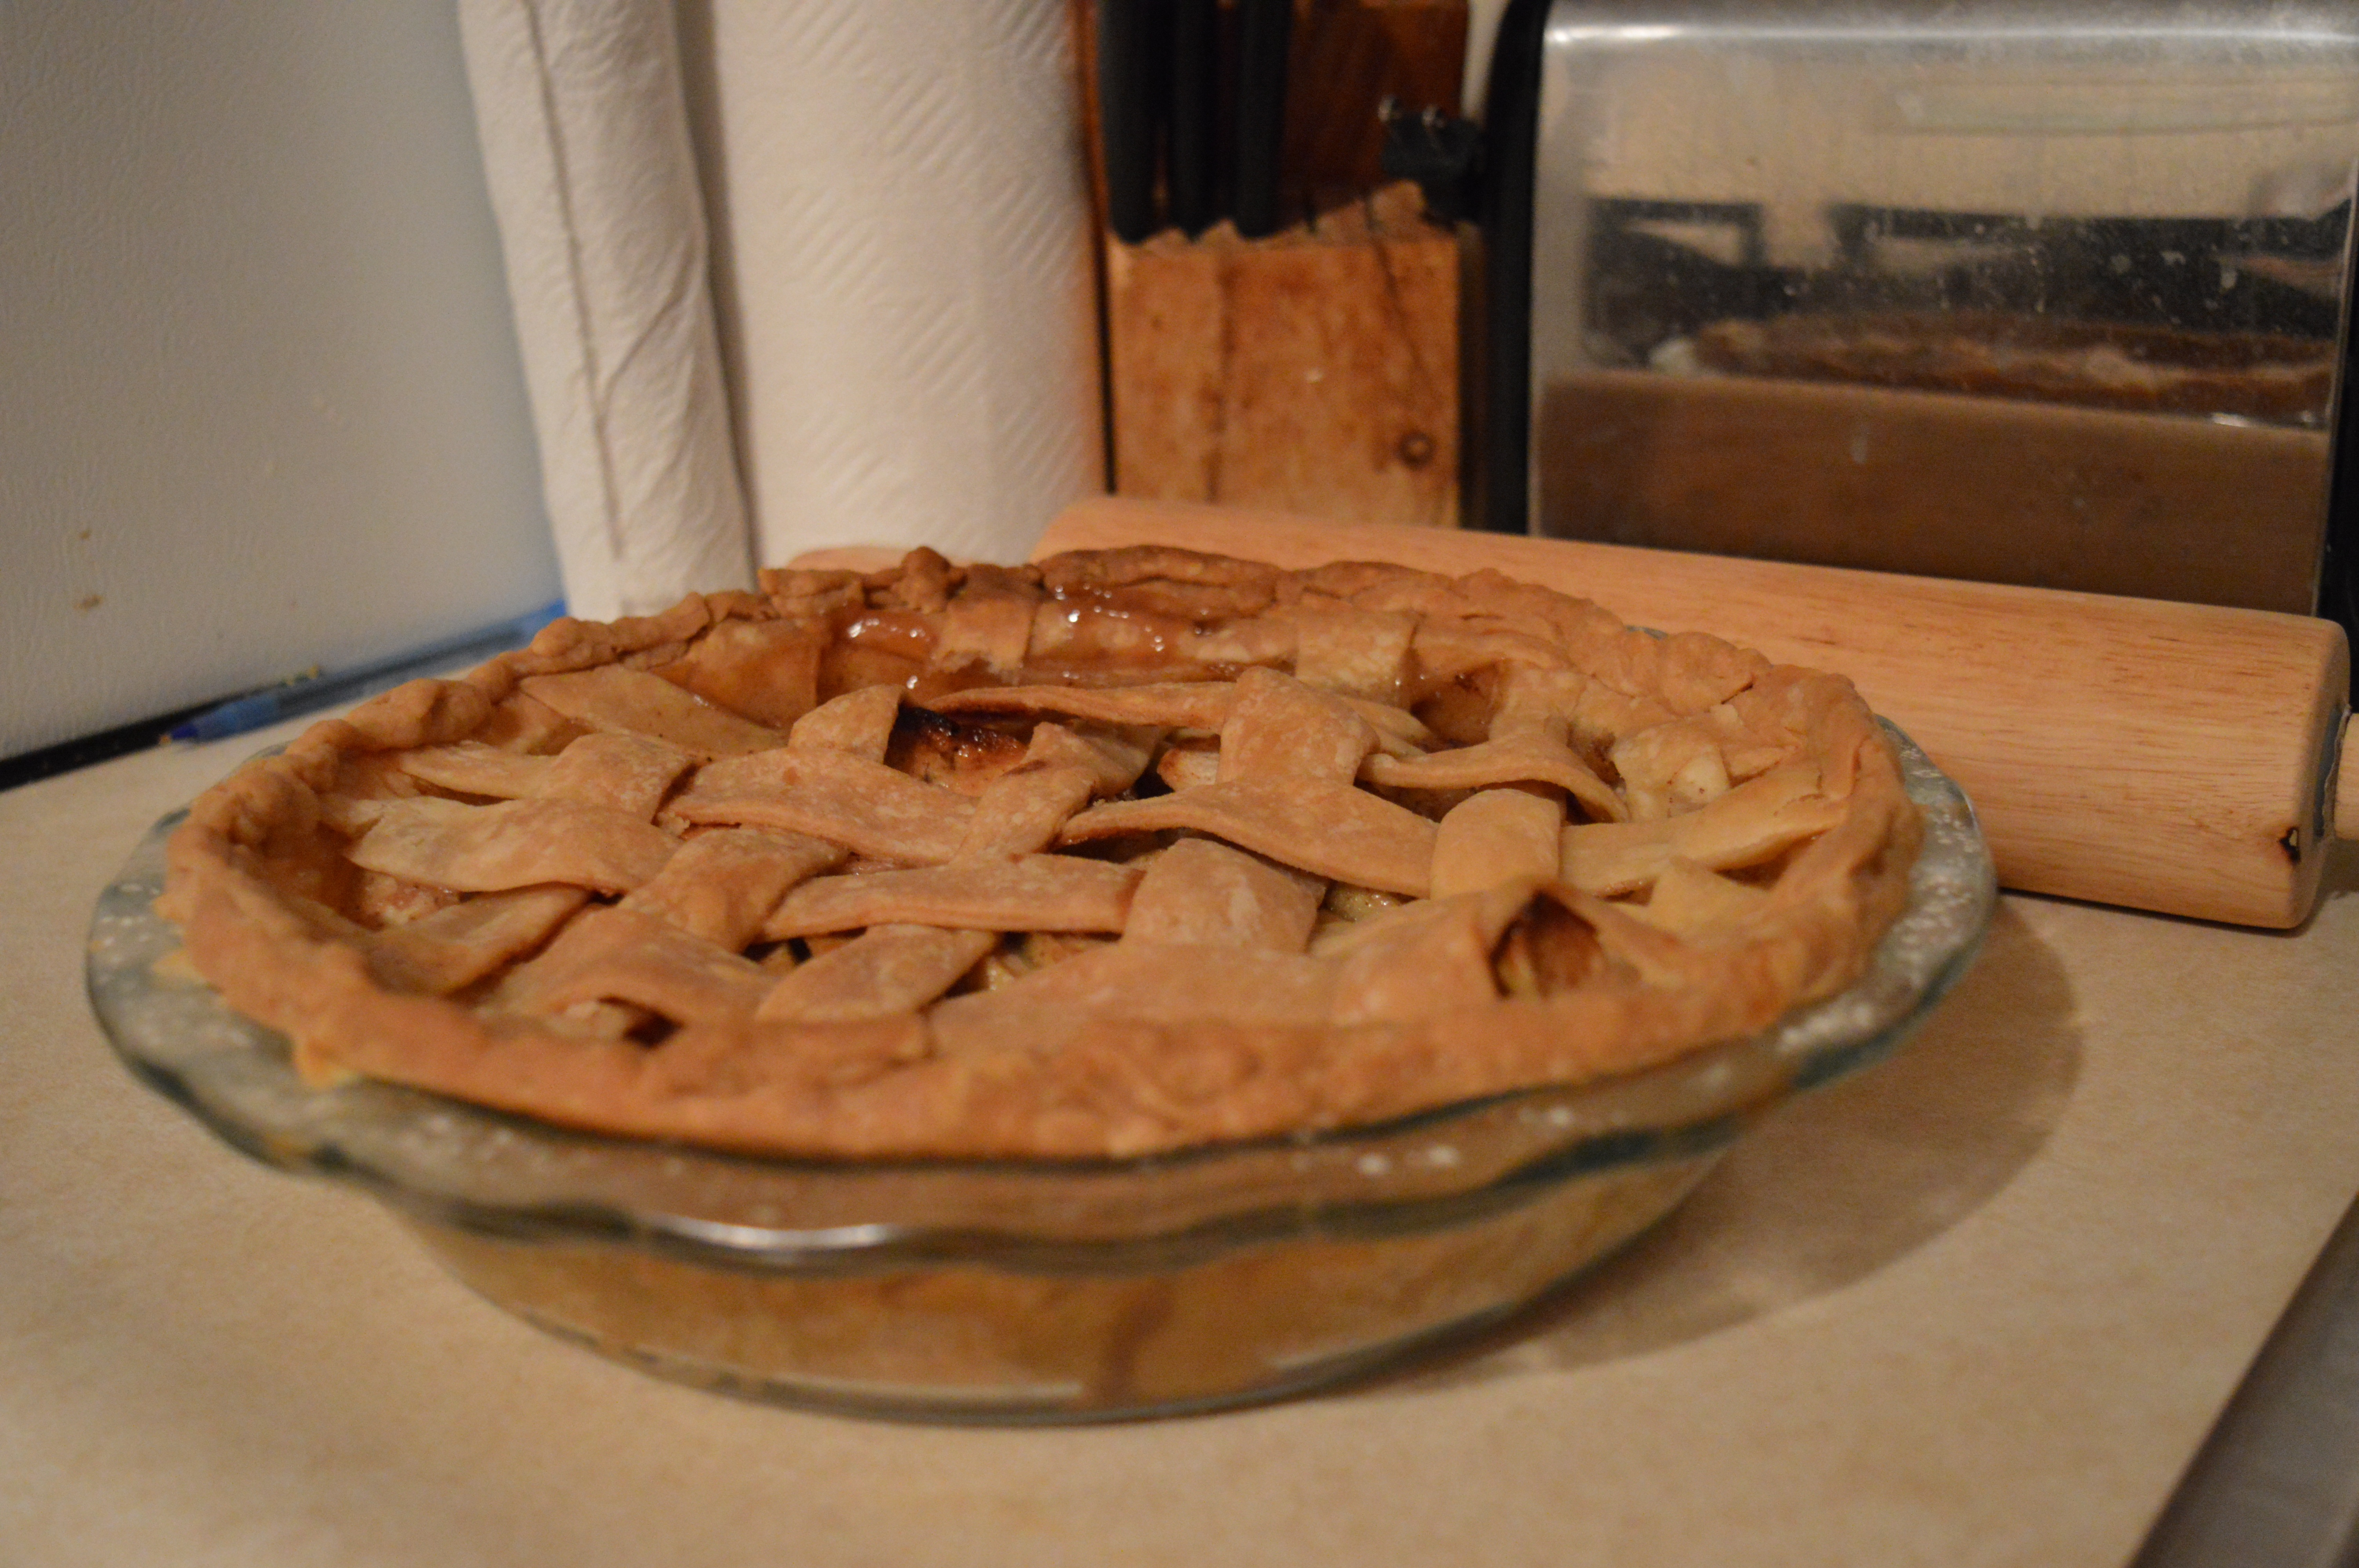
dish, food, produce, baking, dessert, cuisine, pie, baked goods